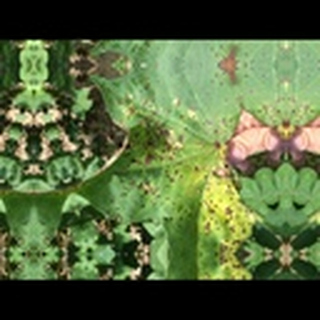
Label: cotton_target_spot